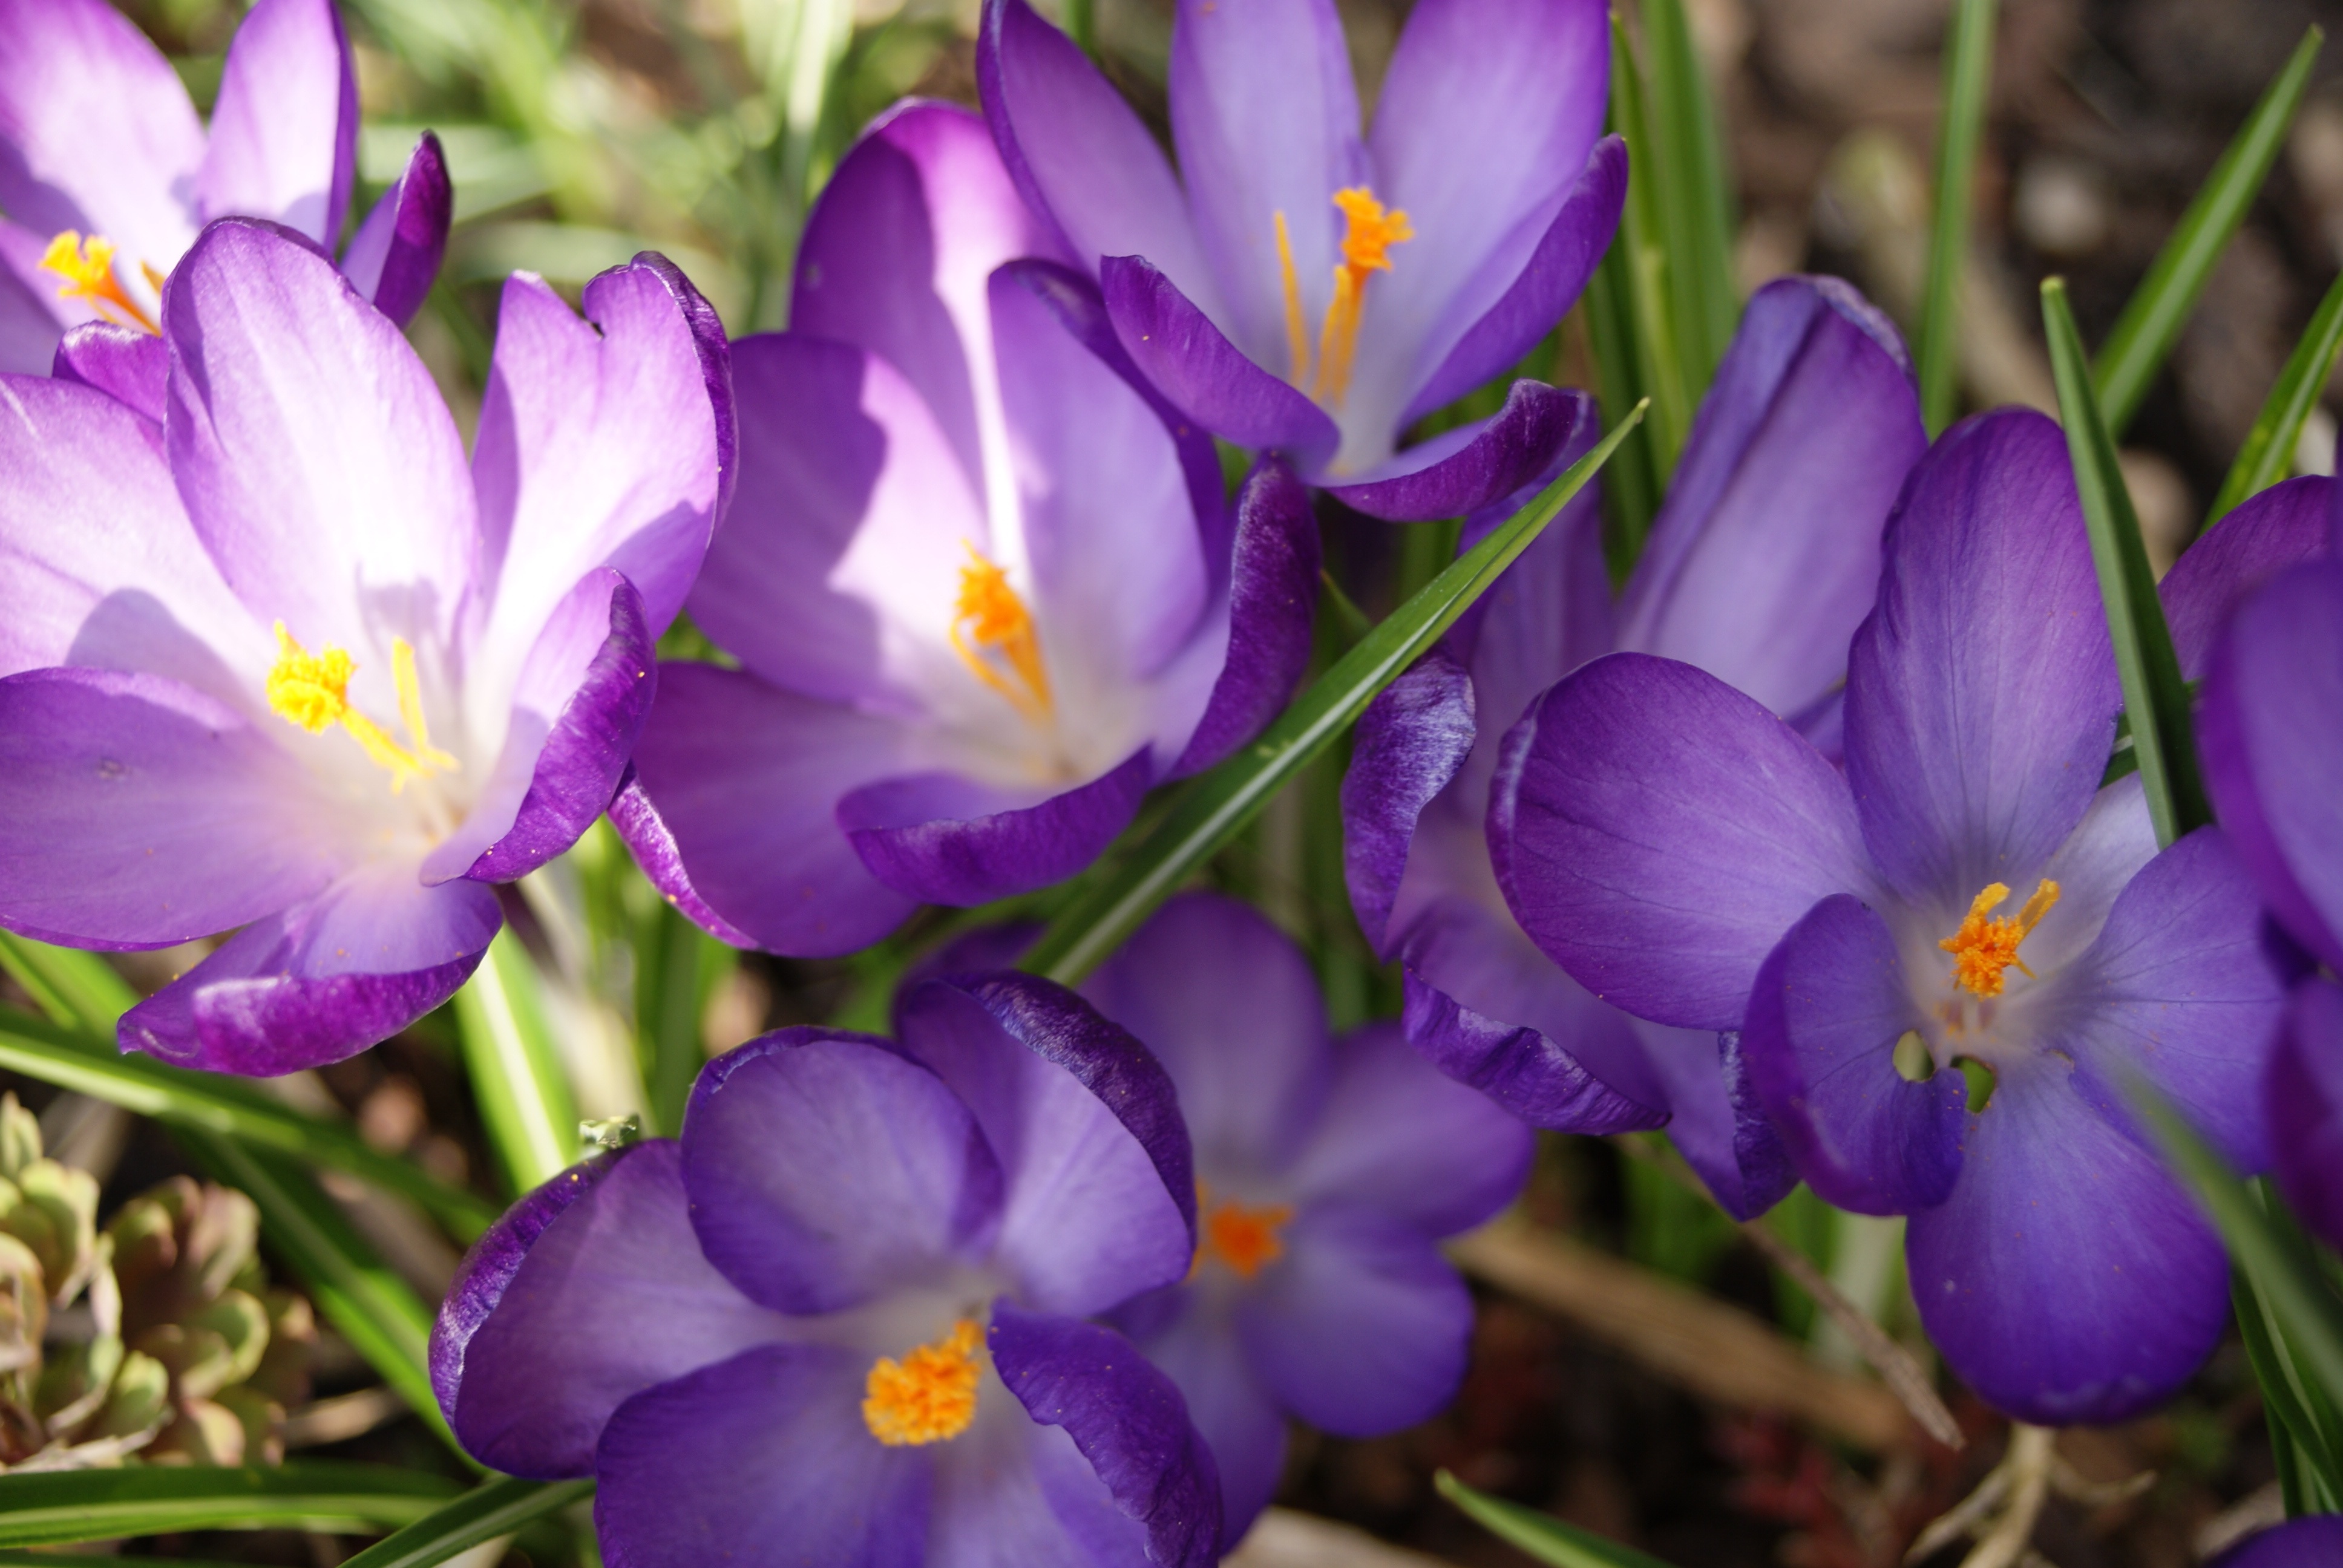
nature, blossom, plant, flower, purple, petal, bloom, spring, color, botany, colorful, garden, close, flora, violet, crocus, spring crocus, spring flower, macro photography, fr hlingsanfang, flowering plant, land plant, violet family, iris family